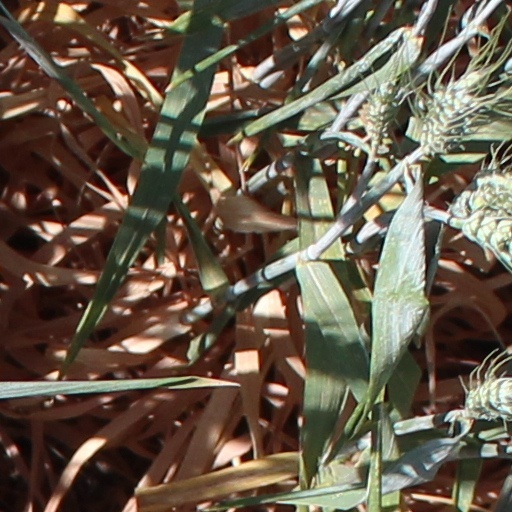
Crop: wheat